Little Nemo

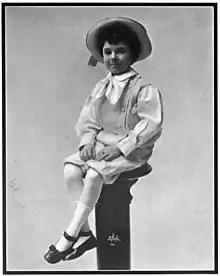
Master Gabriel as the star of the 1908 "Little Nemo" musical

As early as 1905, several abortive attempts were made to put "Little Nemo" on stage. In summer 1907, Marcus Klaw and A. L. Erlanger announced they would put on an extravagant "Little Nemo" show for an unprecedented $100,000, with a score by Victor Herbert and lyrics by Harry B. Smith. It starred Gabriel Weigel, an actor with dwarfism, as Nemo, Joseph Cawthorn as Dr. Pill, and Billy B. Van as Flip. Reviews were positive, and it played to sold-out houses in New York. It went on the road for two seasons. McCay brought his vaudeville act to each city where "Little Nemo" played. When a Keith circuit refused to let McCay perform in Boston without a new act, McCay switched to the William Morris circuit, with a $100-a-week raise. In several cities, McCay brought his son, who sat on a small throne dressed as Nemo as publicity.